Librazhd District

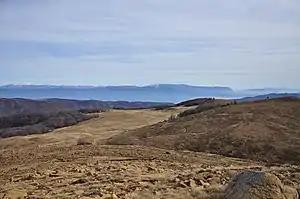
View from Shebenik Mountain, the district's highest mountain

Life in the Librazhd District has been badly affected by the closing of many traditional industries, in particular the mining industry due to an inability to meet modern European environmental and health and safety standards. The construction of a highway linking the town with Skopje and Tirana through Durrës has been a positive development.